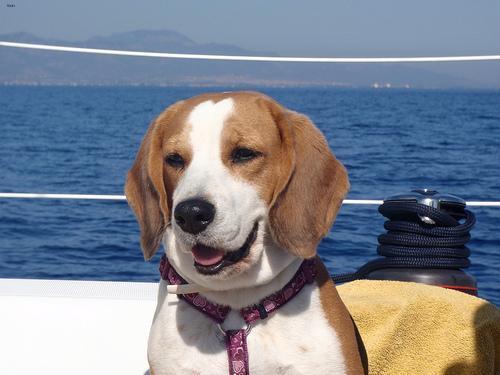
beagle